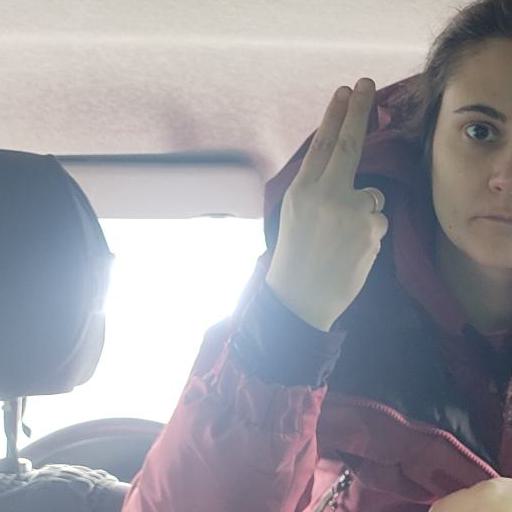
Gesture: two_up_inverted